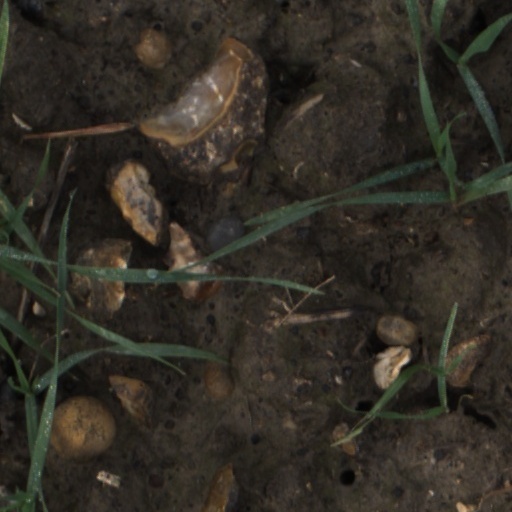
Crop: wheat